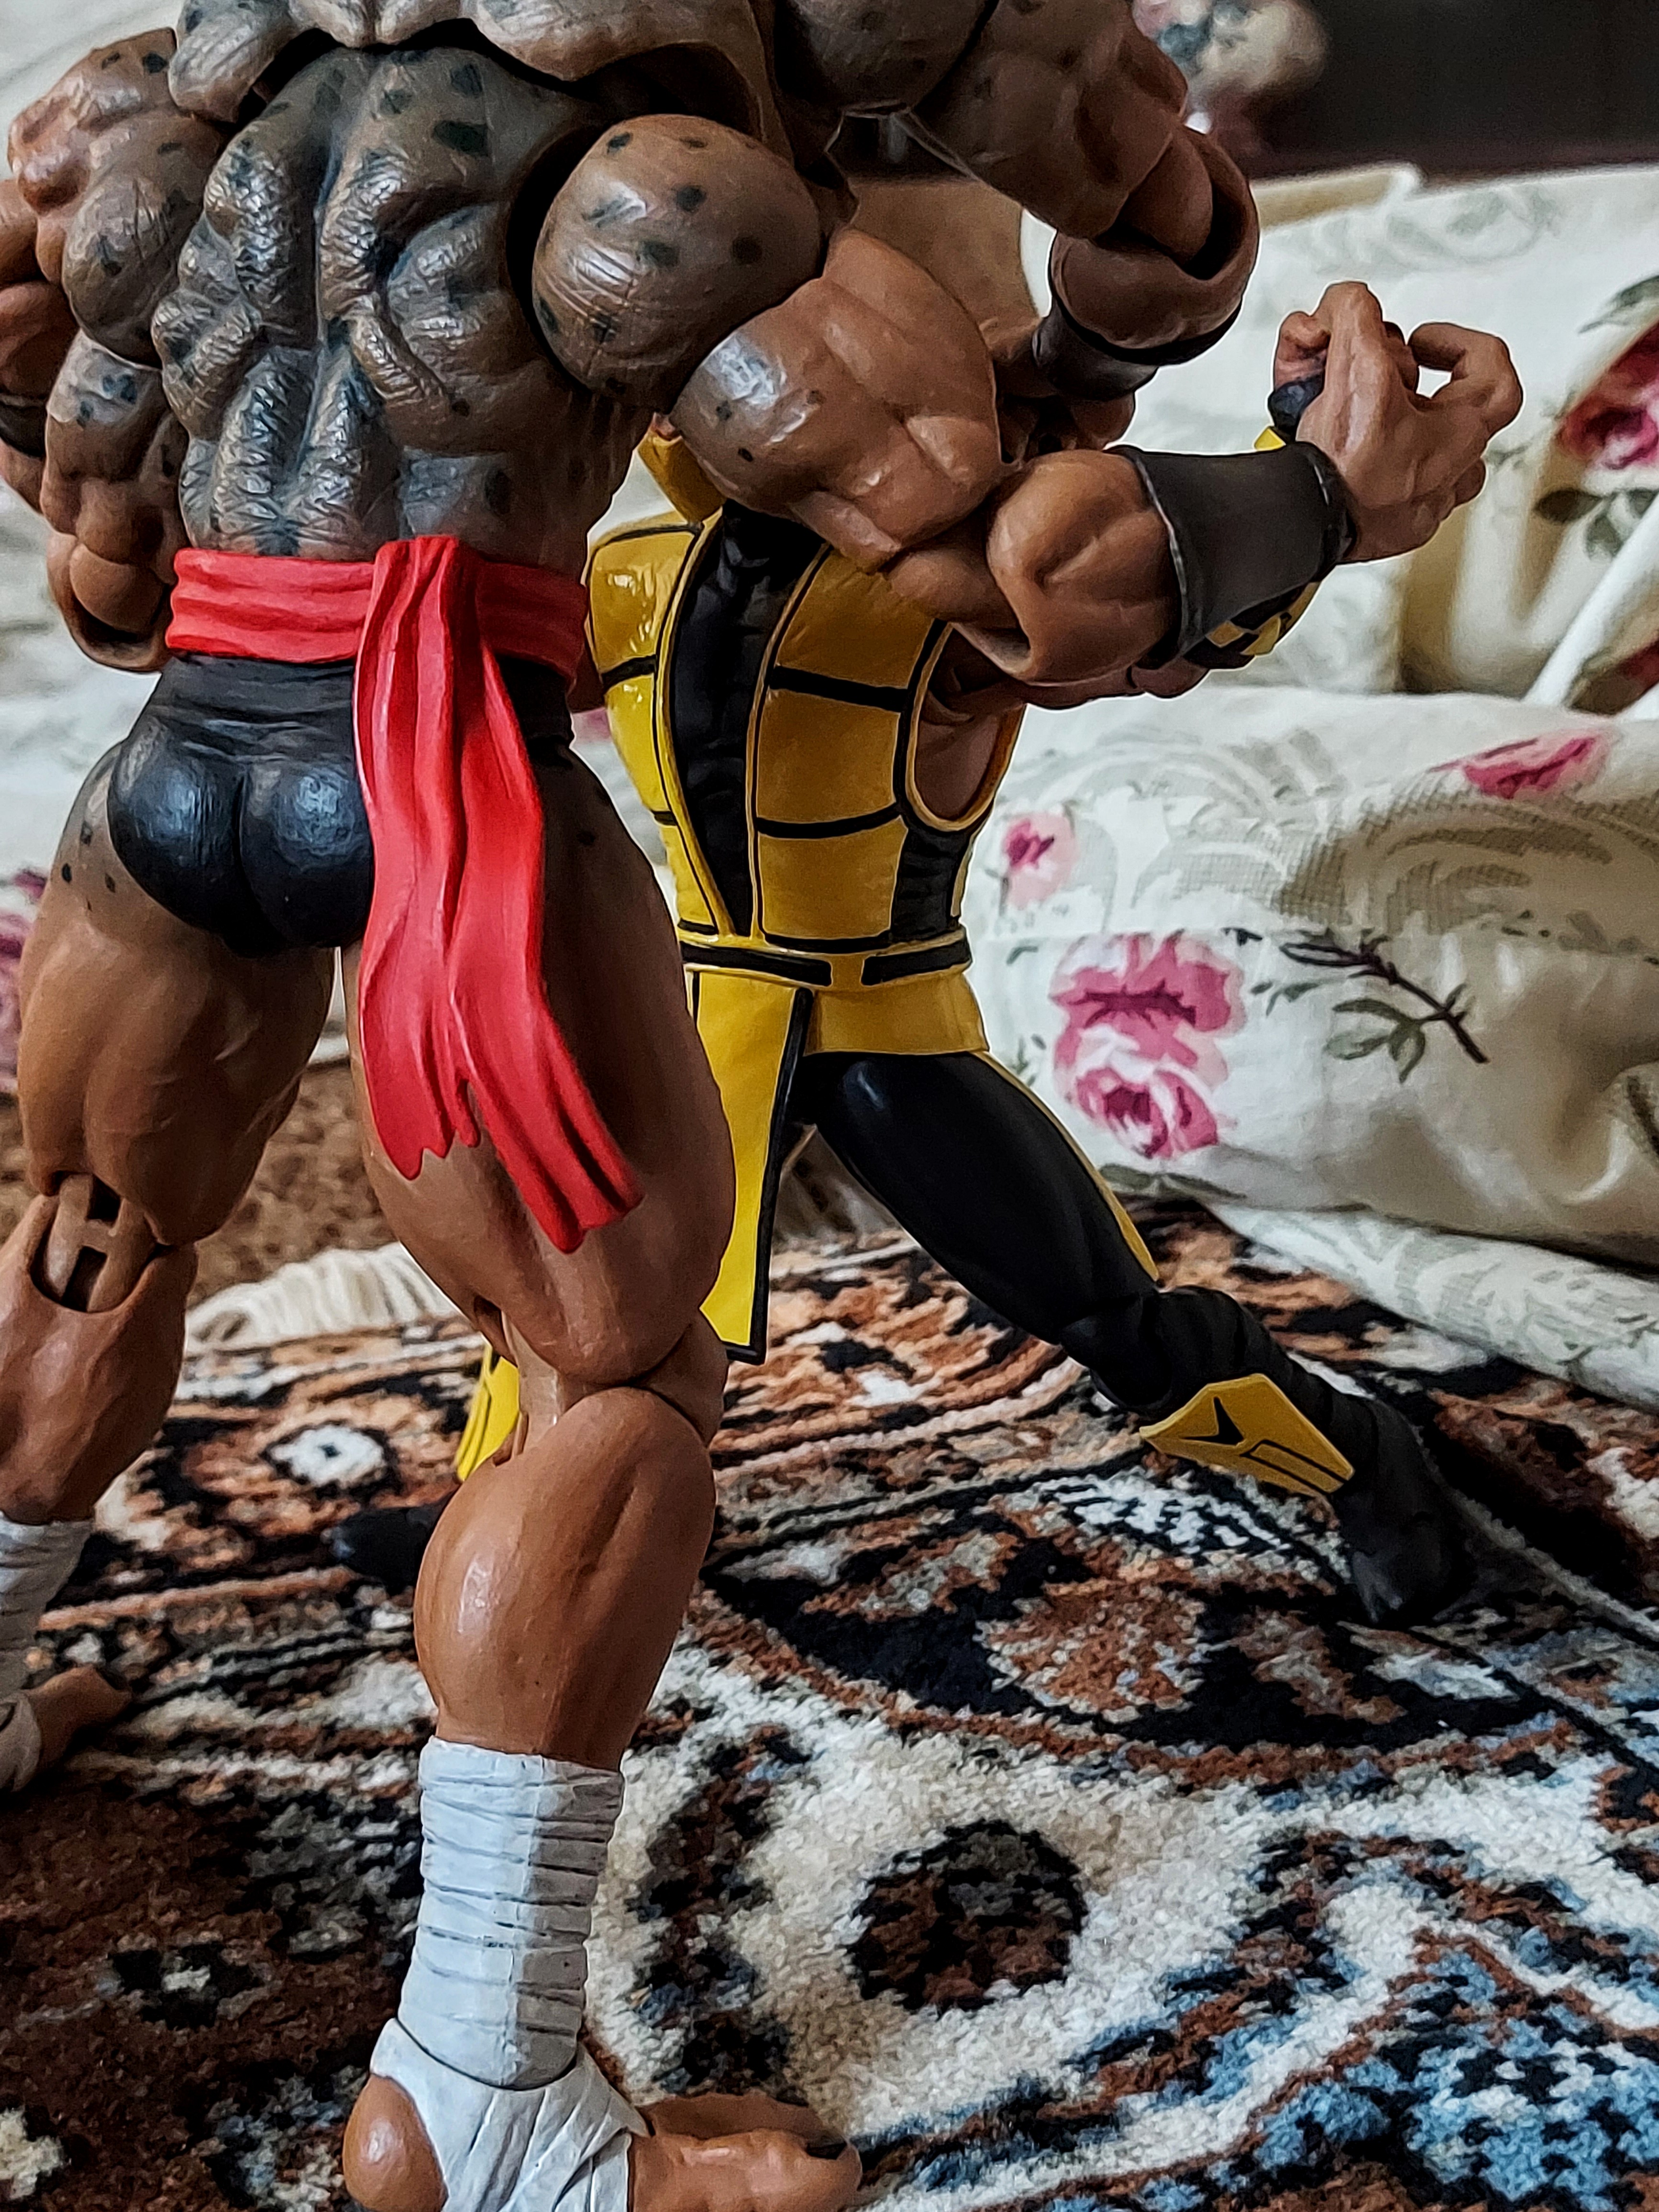
Shokan, storm, collectibles, warrior, fighter, action, figure, shorts, thigh, art, chest, personal protective equipment, human leg, competition event, fictional character, bodybuilding, action figure, sportswear, costume, cg artwork, stock photography, fun, cosplay, avengers, metal, fiction, illustration, soil, pattern, physical fitness, Barechested, superhero